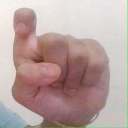
अक्षर: इ